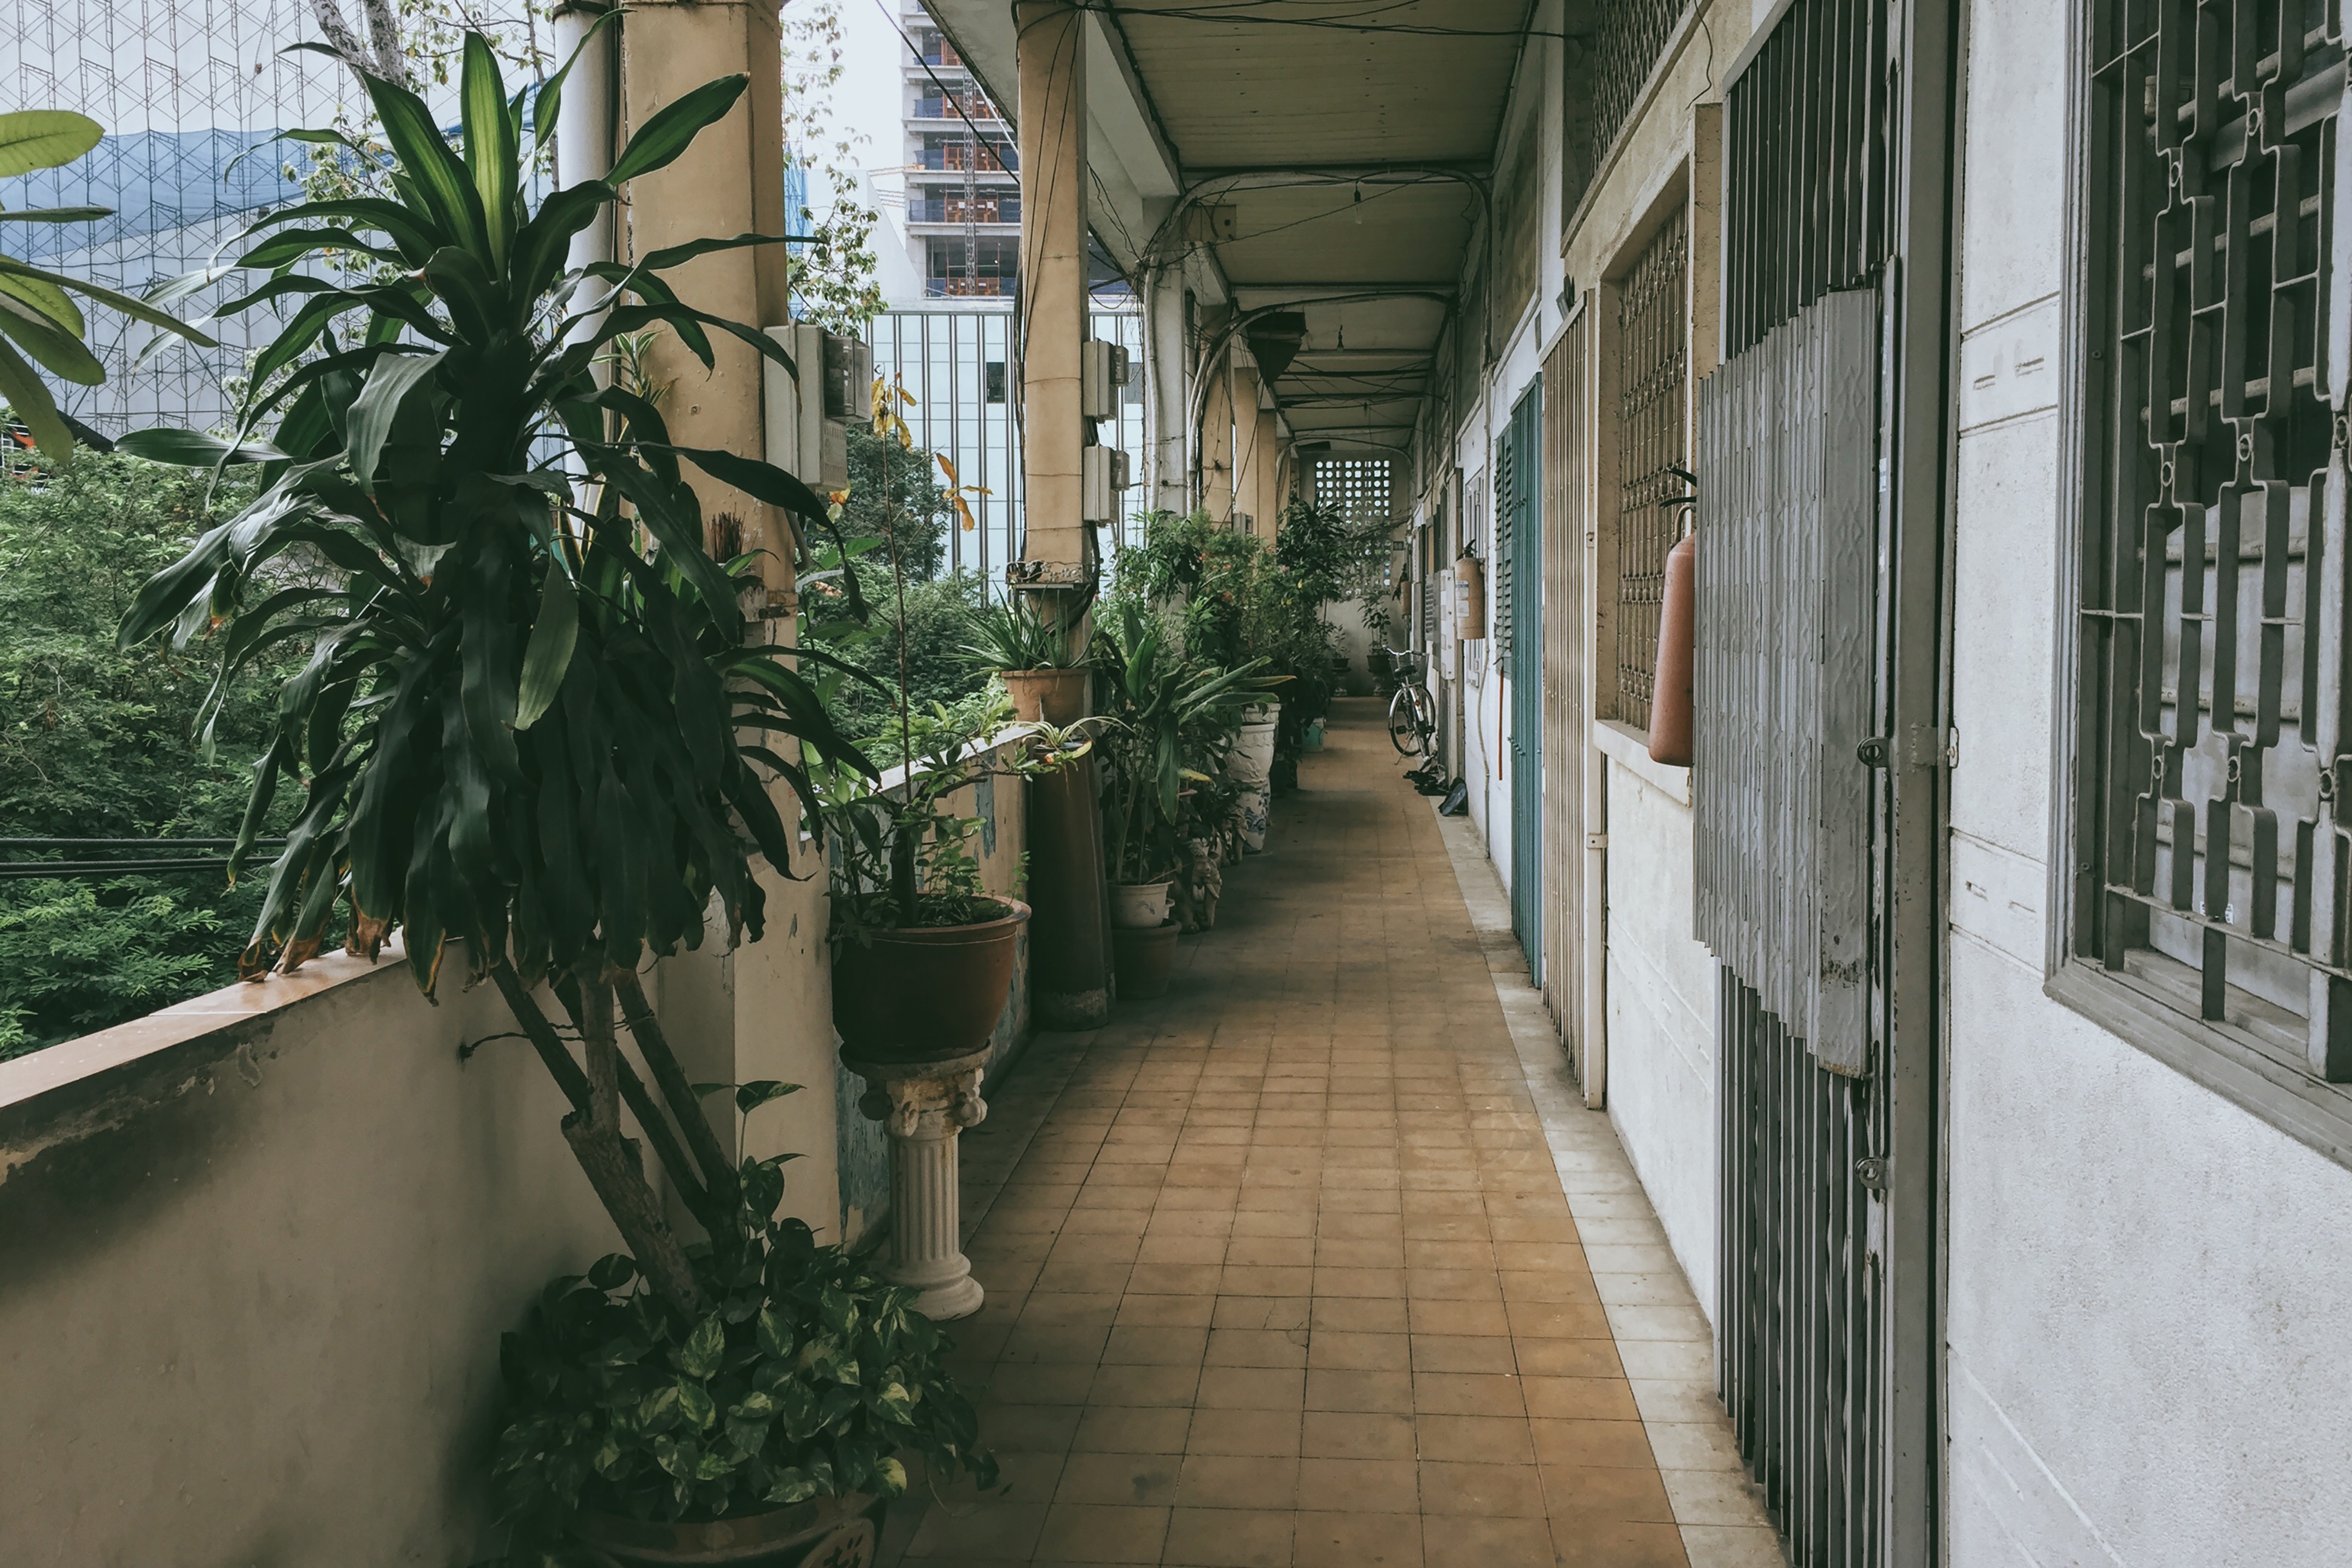
architecture, road, street, house, flower, alley, home, balcony, courtyard, neighbourhood, urban area